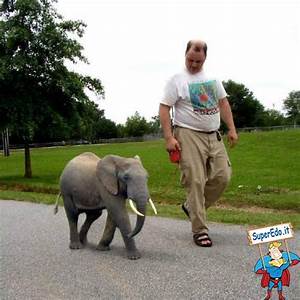
Label: elephant